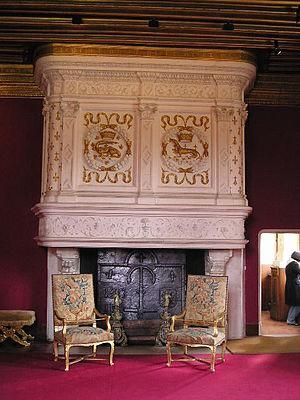
Le château de Chenonceau est un château de la Loire situé en Touraine, sur la commune de Chenonceaux, dans le département d'Indre-et-Loire en région Centre-Val de Loire.